The Livestock Conservancy

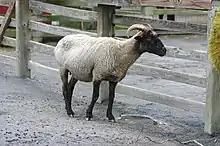
A Hog Island ewe, a breed listed as critical

In December 1987, the Conservancy performed one of its first breed rescues when it removed a viable population of Santa Cruz sheep from Santa Cruz Island. The sheep were in danger of being eradicated by The Nature Conservancy, which was working to save indigenous vegetation that the breed used as food. The first twelve lambs were removed from the island in 1988, with further animals brought to the mainland in 1991. The population now stands at 125 animals and is considered an important genetic resource due to its island heritage, which kept it isolated from other breeds and forced it to adapt to adverse conditions.